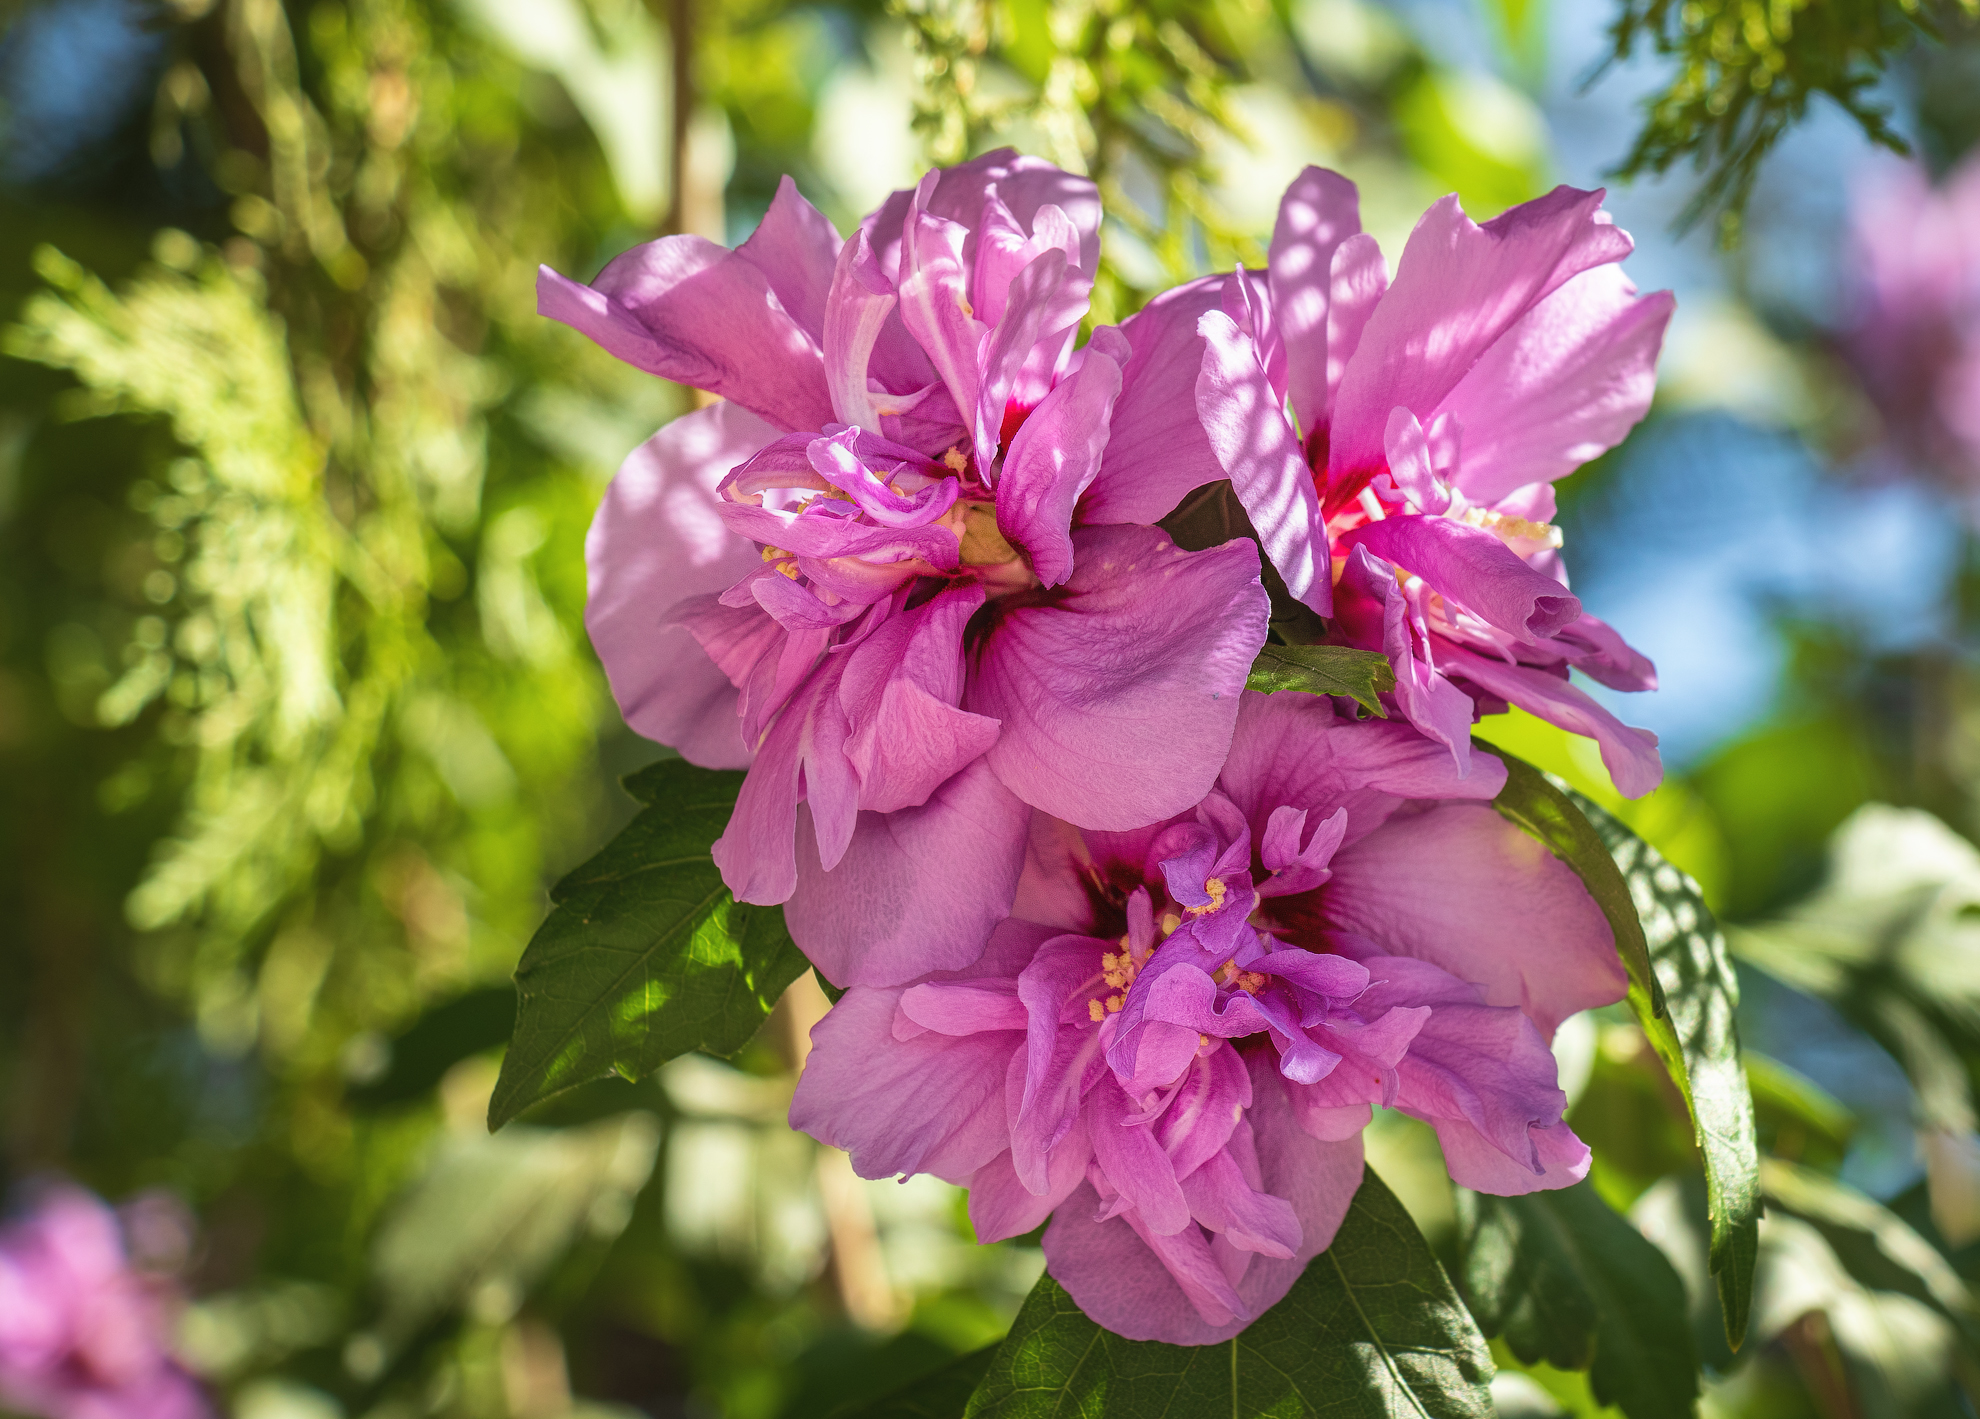
hibiscus, flower, flowering plant, petal, pink, Pacific rhododendron, plant, lilac, spring, botany, tree, rose family, peony, pink family, wildflower, rhododendron